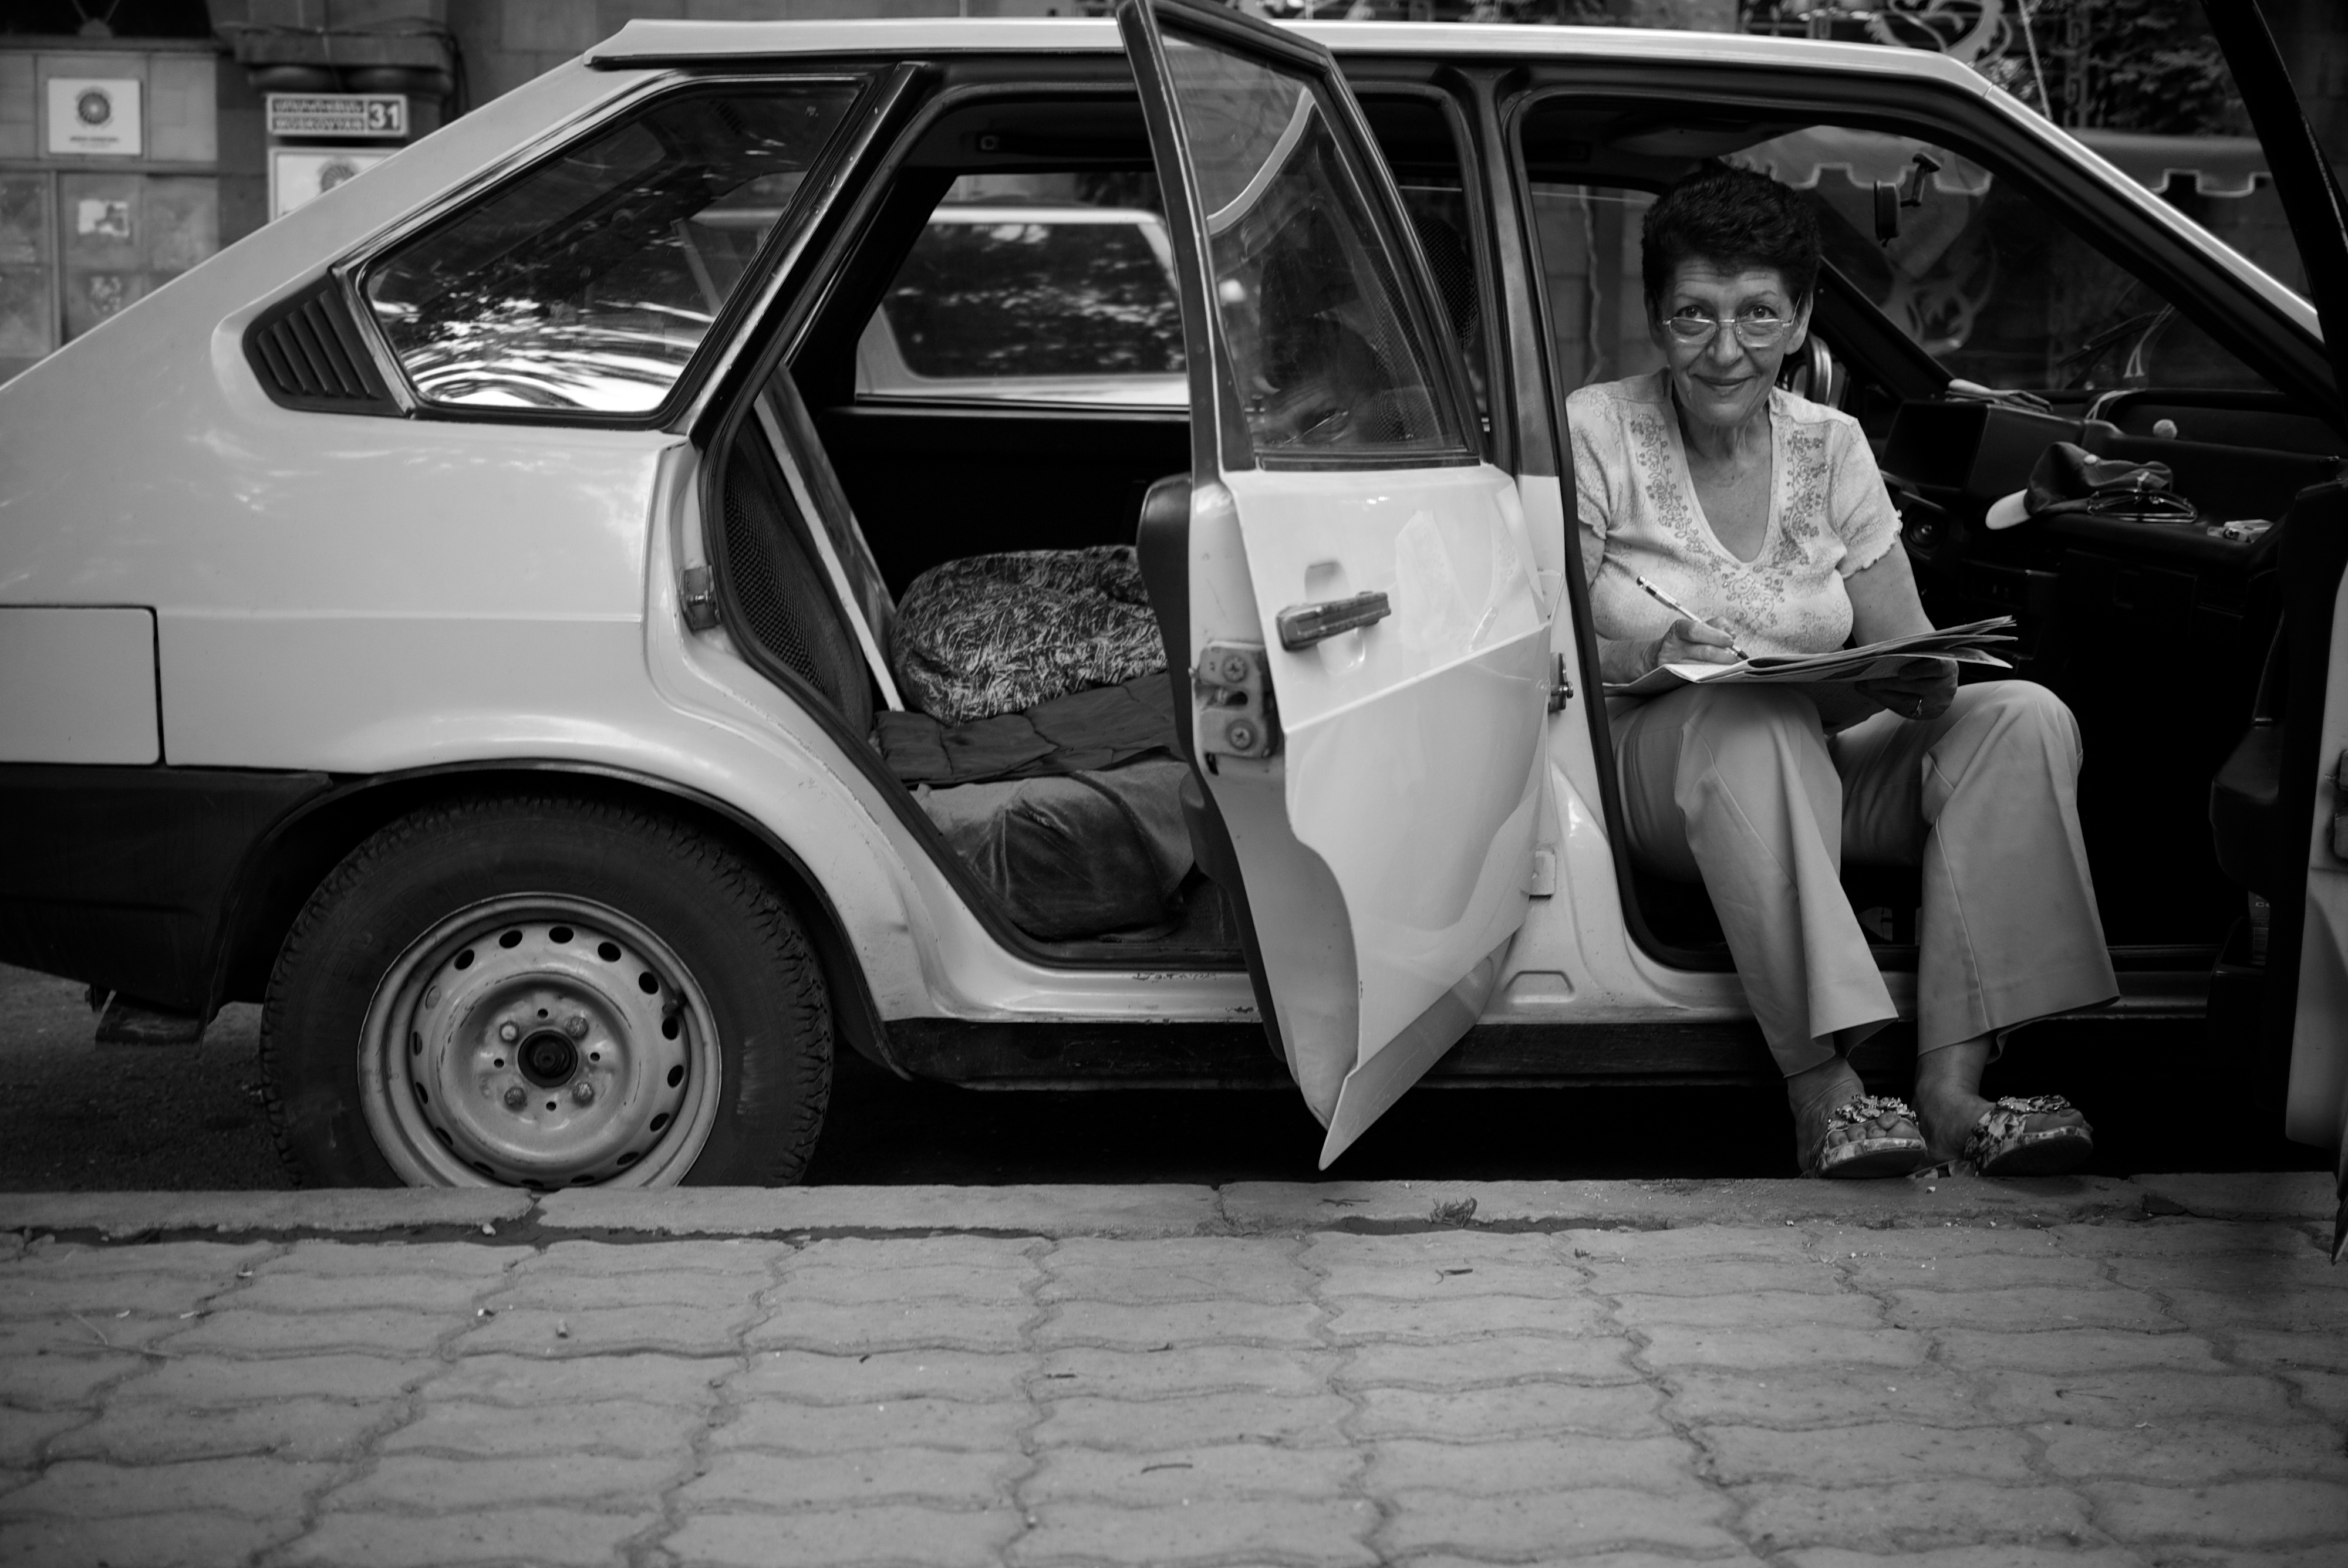
black and white, white, street, car, photography, ebook, vehicle, training, black, monochrome, streetphotography, flickr, thomas, video, olympus, sedan, omd, fuji, leica, monochrom, leuthard, hcb, thomasleuthard, streettogs, city car, land vehicle, monochrome photography, automobile make, compact car, subcompact car